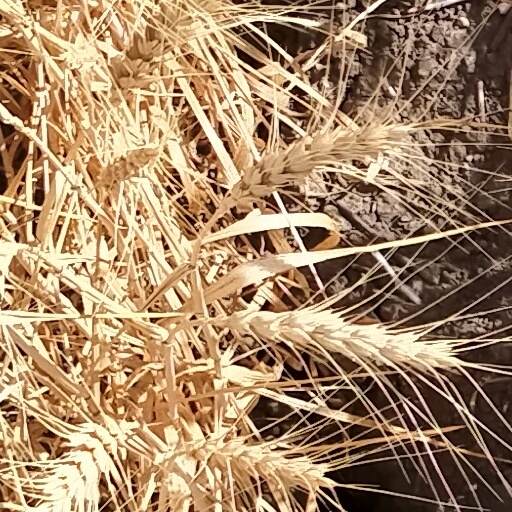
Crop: wheat